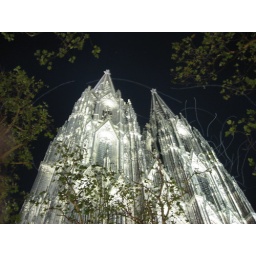
This white lines are birds. Birds were flying around the Dome at night.